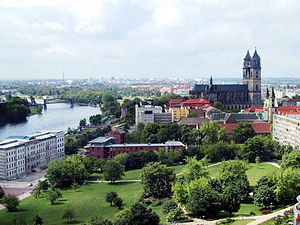
Magdeburg
Udsigt over Magdeburg og domkirken set fra Johanniskirkens tårn
Magdeburg ved Elben er hovedstad i den tyske delstat Sachsen-Anhalt.